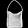
Label: Bag